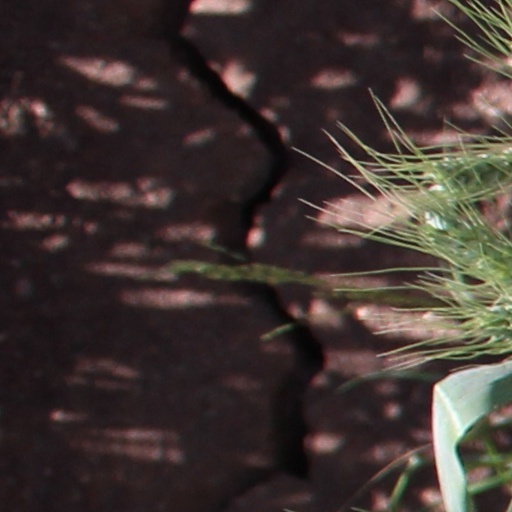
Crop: wheat